Rangethanti

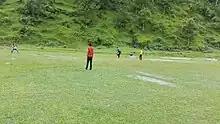
A group of teenagers seen playing cricket on the other side of the Andhikhola river.

The sport is limited within the kids and the teenagers. Only boys are seen playing games like football, volleyball, cricket, etc. There are no proper play grounds. The assembly ground of the school is often used for playing which is pretty rough and hard in nature.